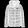
Label: Coat